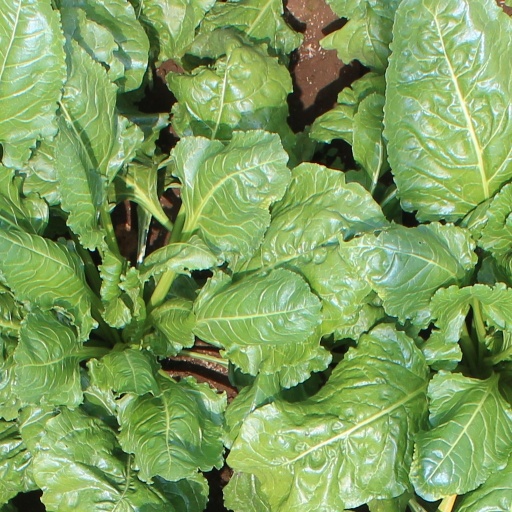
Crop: sugar beet